St. Patrick's Market

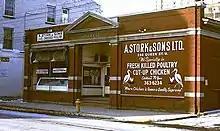
The second and current St. Patrick's Market building built in 1912. This picture was taken in 1971 when the building was occupied by A. Stork & Sons.

St. Patrick's Market is one of three public markets created in Toronto in the 19th century along with St. Lawrence Market and St. Andrew's Market. The current structure on the lot was built in 1912 and was designated a heritage site by the City of Toronto in 1975.